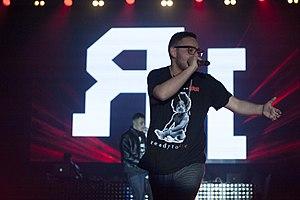
Rocco Hunt, anciennement Hunt MC, de son vrai nom Rocco Pagliarulo, né le 21 novembre 1994 à Salerne, en Campanie, est un rappeur italien. Il participe au festival de Sanremo 2014 où il remporte le lauréat du Nuove proposte.